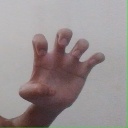
अक्षर: झ